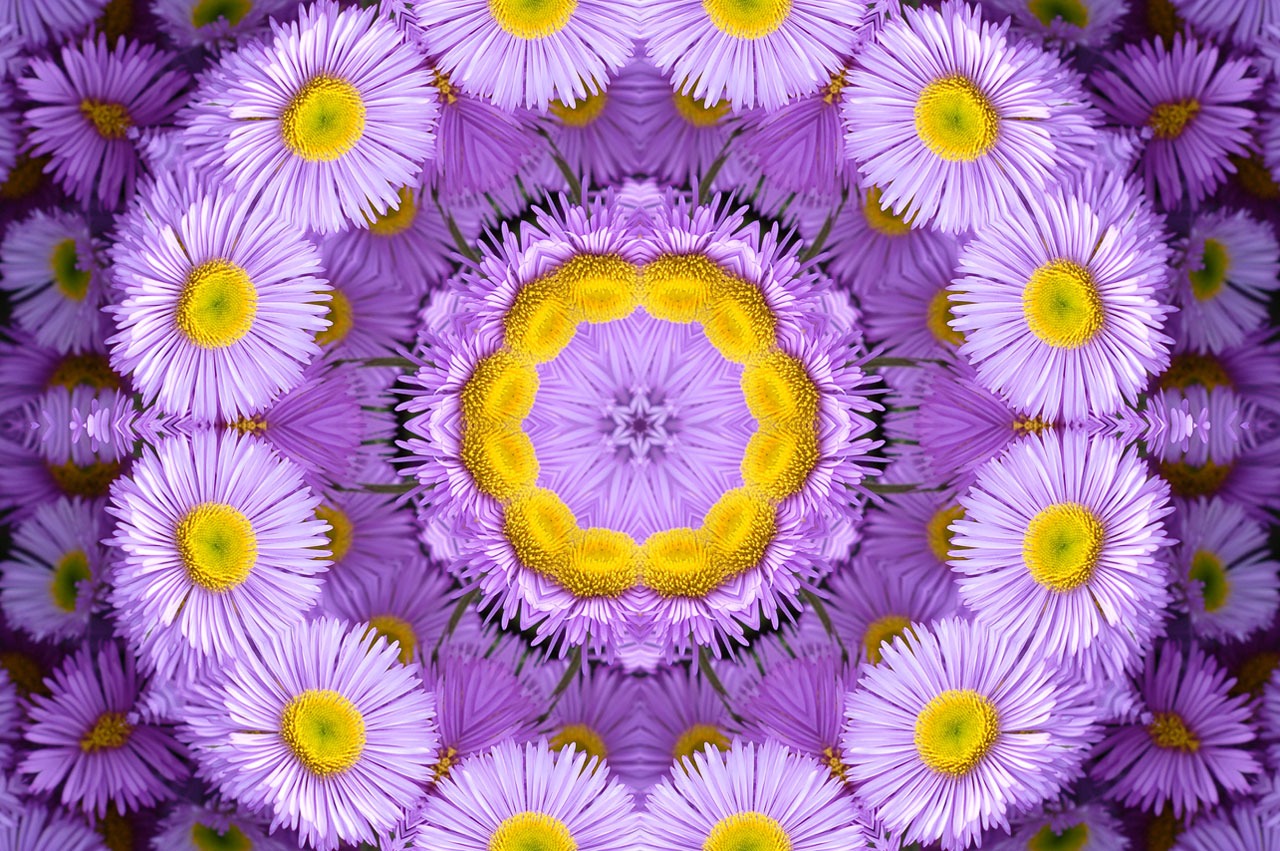
plant, flower, purple, petal, floral, daisy, yellow, flora, circle, background, bright, kaleidoscope, macro photography, flowering plant, daisy family, annual plant, land plant, chrysanths, dorotheanthus bellidiformis